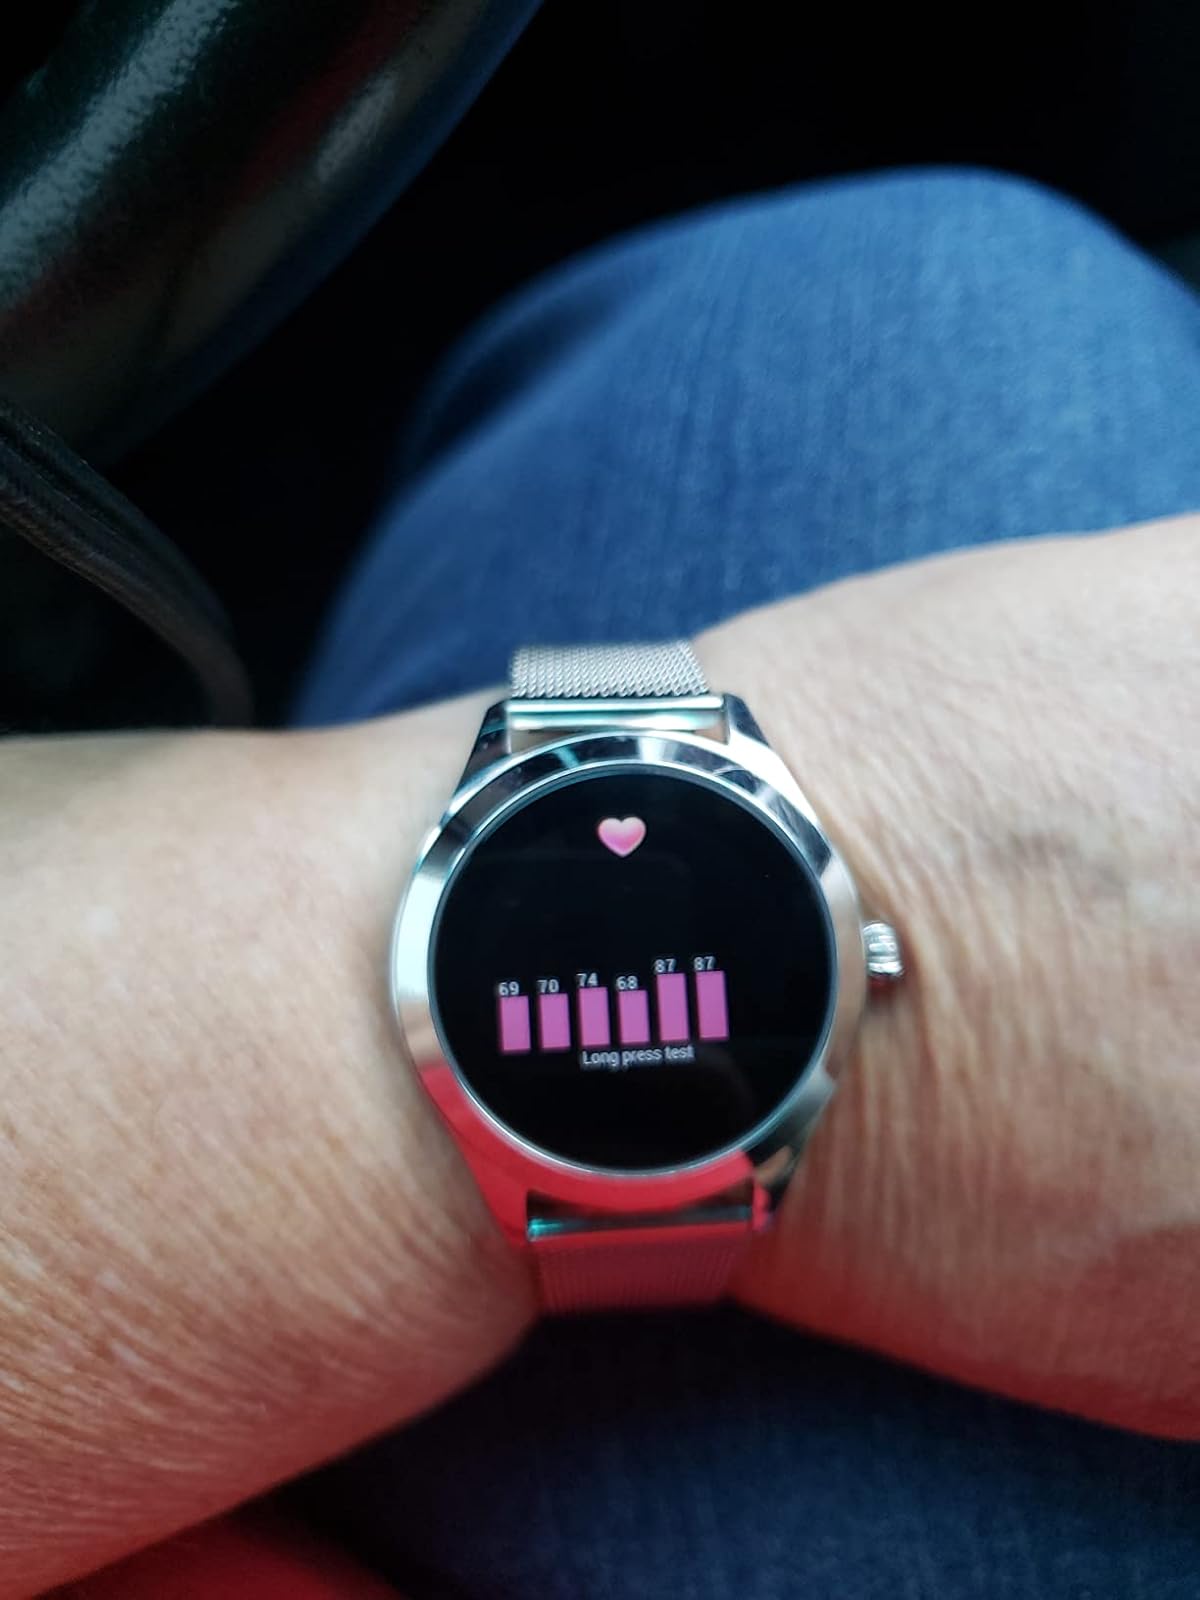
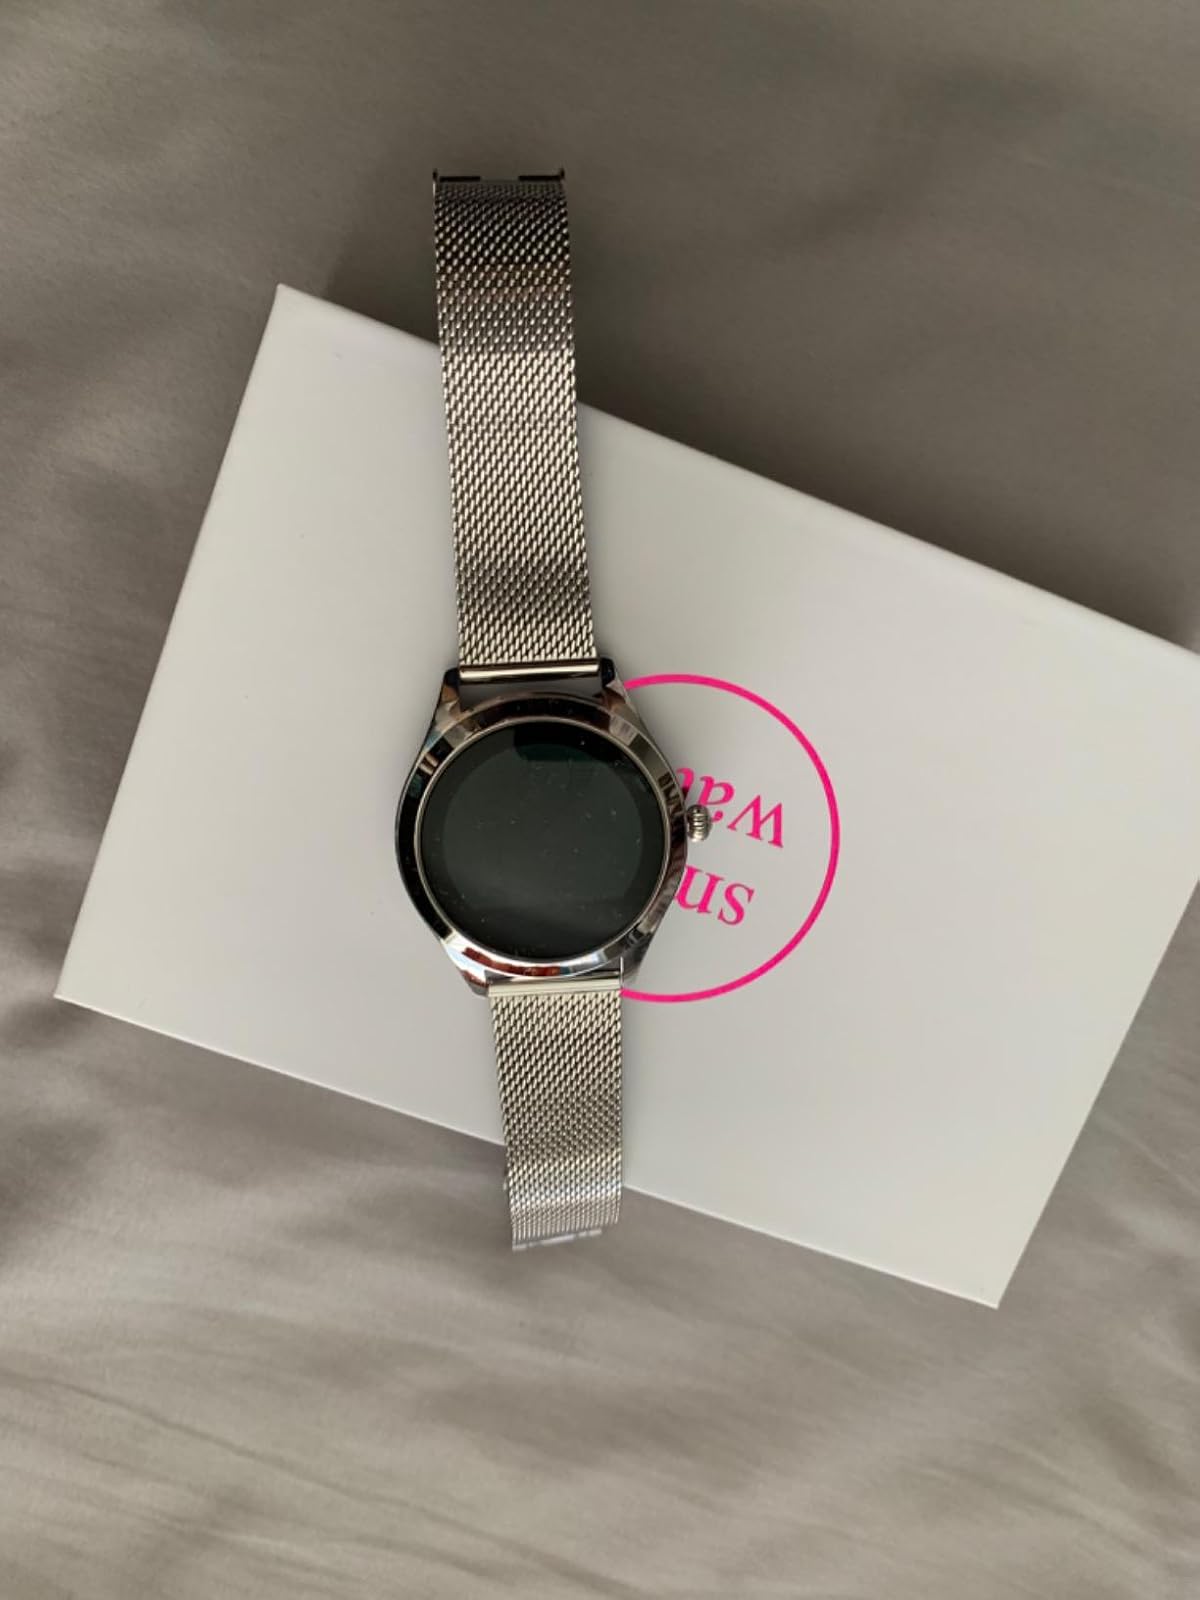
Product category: smartwatch
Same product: yes